1988 Summer Olympics

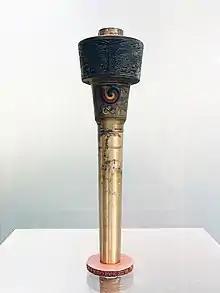
One of the Olympic Torchs used during the 1988 Summer Olympics Torch Relay

In preparation for the 1988 Olympics, the International Olympic Committee worked to prevent another Olympic boycott by the Eastern Bloc as had happened at the 1984 Summer Olympics in Los Angeles. This was made more difficult by the lack of diplomatic relations between South Korea and communist countries. This prompted action by the IOC president Juan Antonio Samaranch, who was committed to the participation of these countries. Thus, at the Assembly of National Olympic Committees in Mexico City in November 1984, the "Mexico Declaration" was adopted. The declaration offered support for participation in the 1988 Olympics by all members of the Association of National Olympic Committees. The agreement with the Soviet Union was reached in 1987. After the Los Angeles games, East Germany had already decided to participate again in Seoul. The IOC also decided that it would send invitations to the 1988 Games itself and did not leave this task to the organizing committee as had been done before. Despite these developments, behind the scenes, the IOC did consider relocating the Games and explored the suitability of Munich as an alternative.